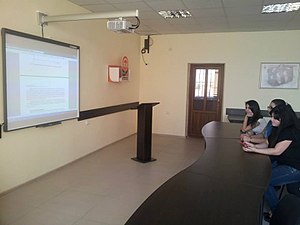
Læremiddel
Interaktivt whiteboard på en skole i Jerevan, Armenien
Læremidler er materialer og værktøjer af varierende størrelse, der anvendes i et læringsdesign, hvor læringsdesign skal forstås som en konstellation af artefakter arrangeret i rum og udført i tid med en intention om at igangsætte læring hos nogen. Læremidler er læremidler uafhængigt af, om læremidlet bliver til læremiddel grundet dets indsættelse i en læringskontekst, eller om der i læremidlet findes en iboende læringsdesign. Eksempelvis er både lærebog, skønlitteratur og tavle læremidler, når de anvendes i en undervisningssituation.